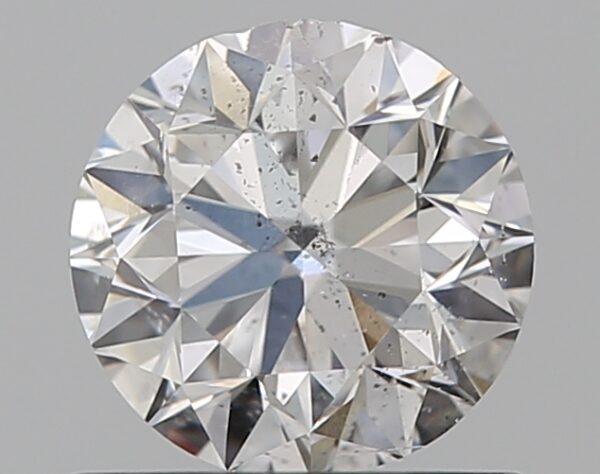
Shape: round
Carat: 0.7
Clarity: SI2
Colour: D
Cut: VG
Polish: EX
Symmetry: VG
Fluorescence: F
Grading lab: GIA
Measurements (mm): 5.47 x 5.55 x 3.55